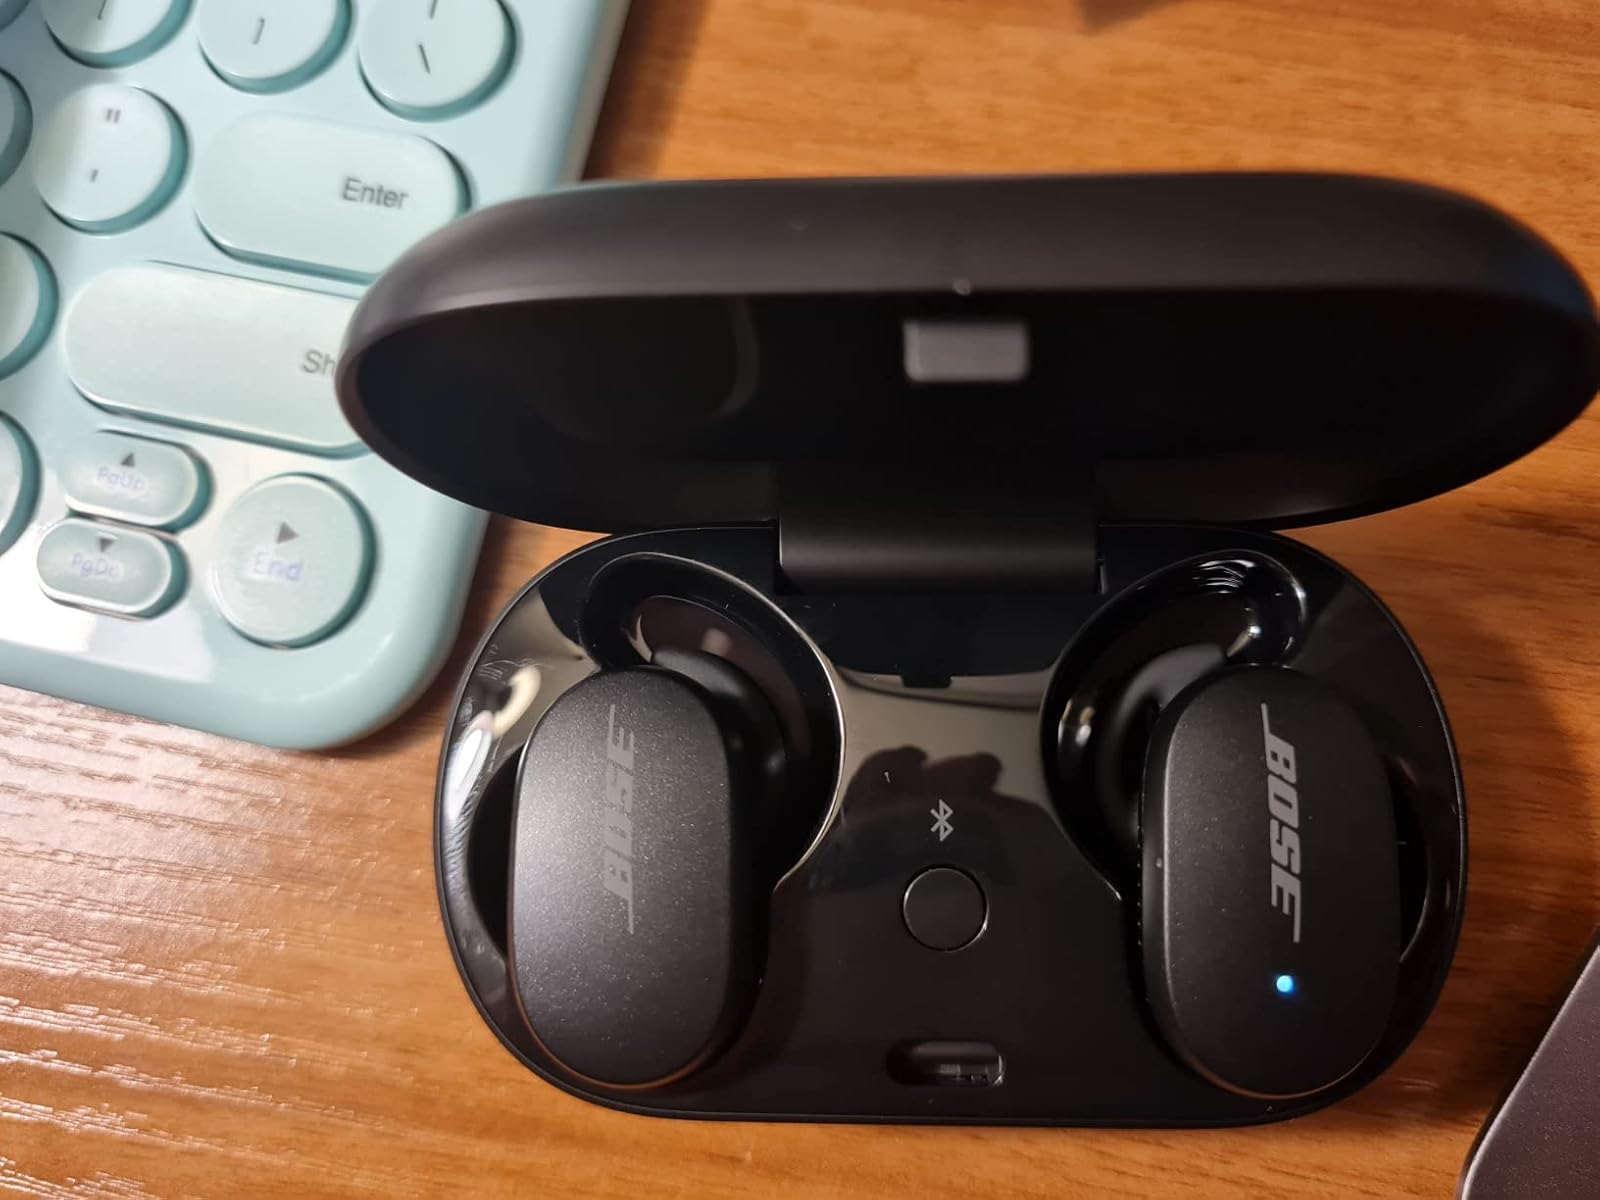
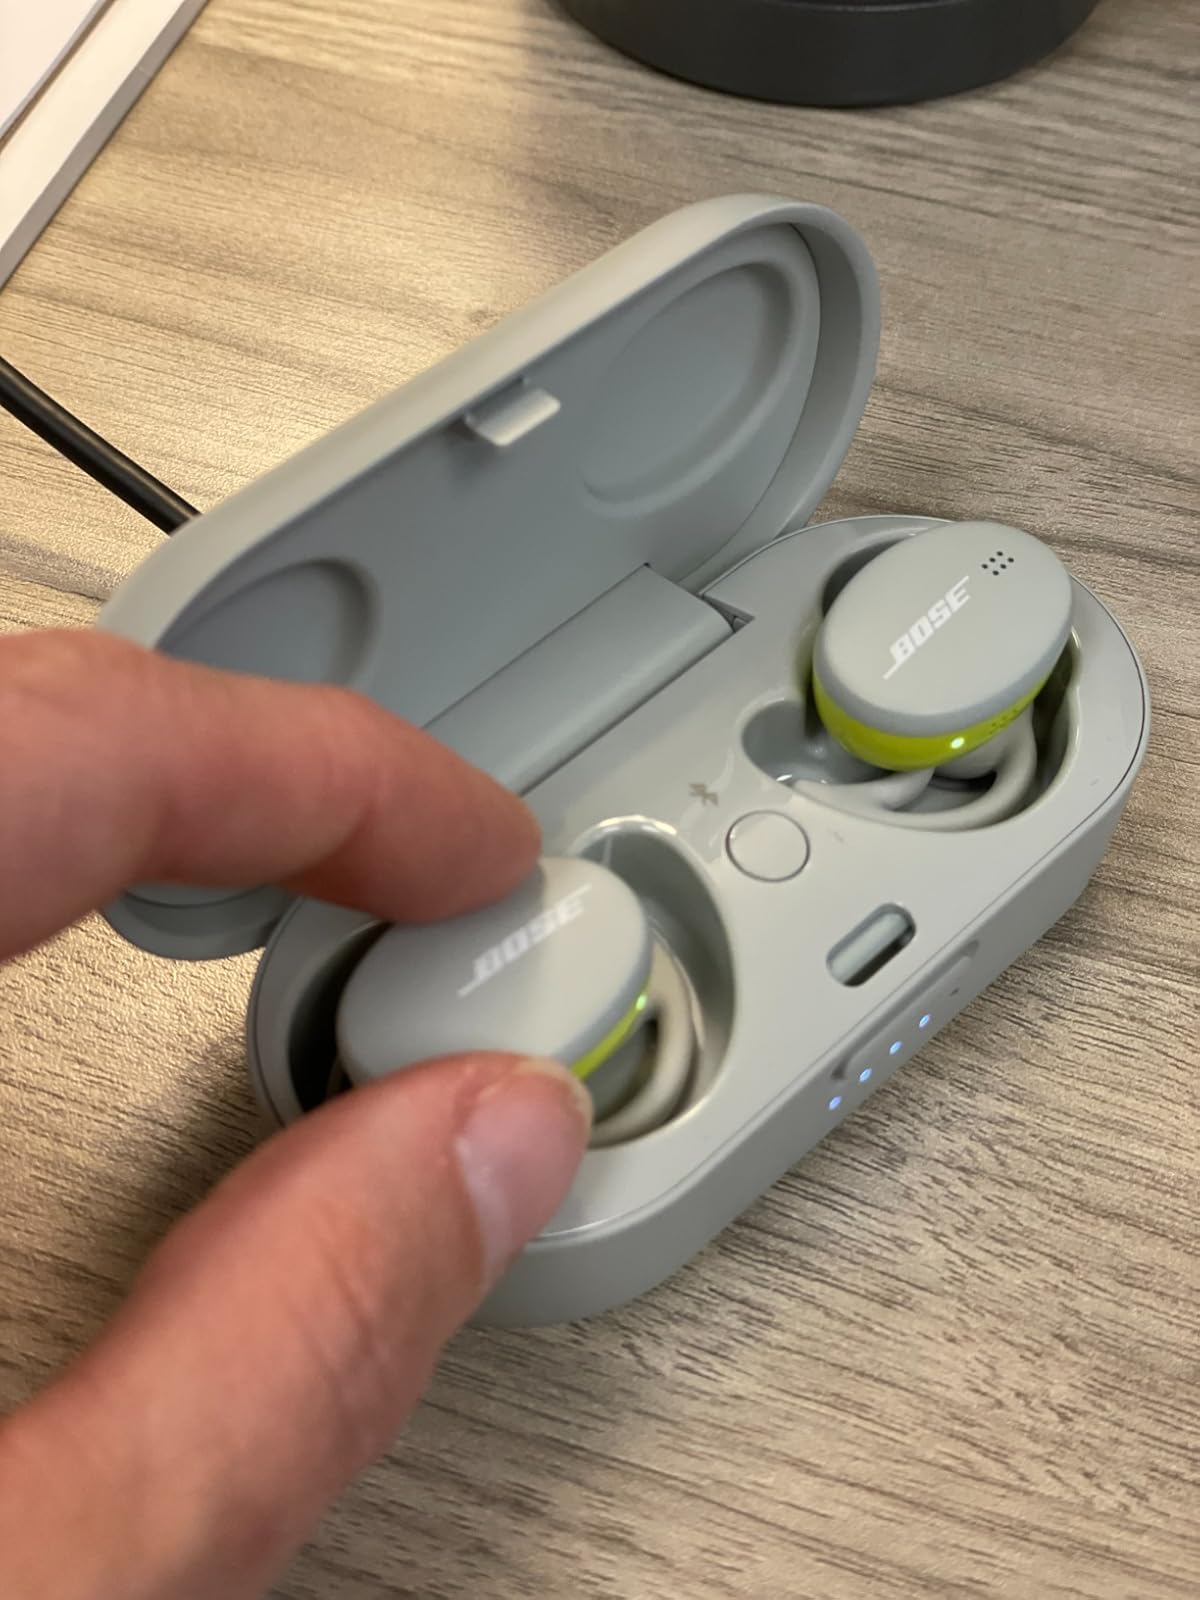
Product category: earbuds
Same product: no